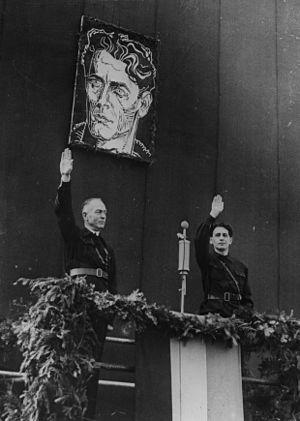
Ion Antonescu, né à Pitești le 15 juin 1882 et mort le 1ᵉʳ juin 1946 à Jilava, est un militaire et homme d'État roumain.